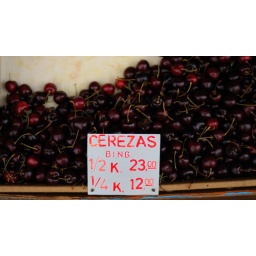
We stopped off at the fruit market in el tigre and got lunch